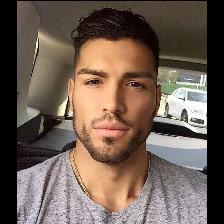
Label: Human